Northeast blackout of 2003

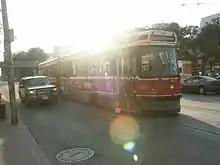
A streetcar left stranded by the blackout in Toronto

Amtrak's Northeast Corridor railroad service was stopped north of Philadelphia, and all trains running into and out of New York City were shut down, initially including the Long Island Rail Road and the Metro-North Railroad; both were able to establish a bare-bones "all-diesel" service by the next morning. Canada's Via Rail, which serves Toronto and Montreal, had a few service delays before returning to normal the next morning.